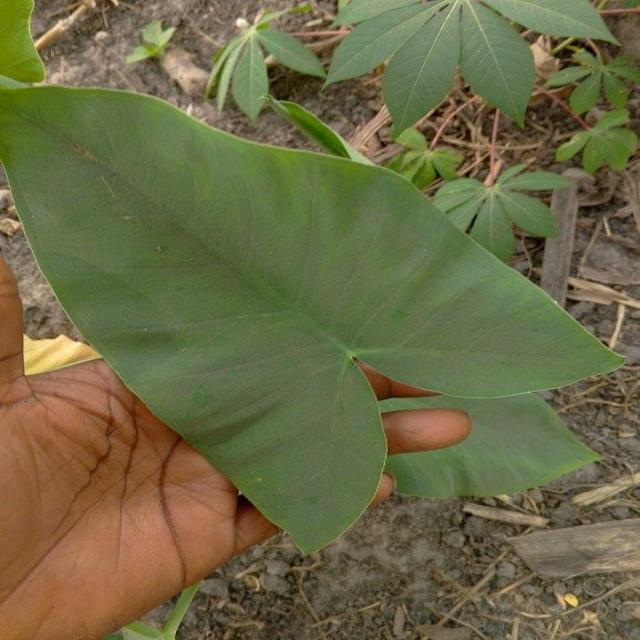
Label: Early_Blight